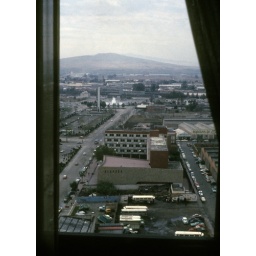
Dan says: View from our hotel room in Guadalajara, Mexico.The arts and crafts bldg is the gray building in the center